Abdelmajid Chaker

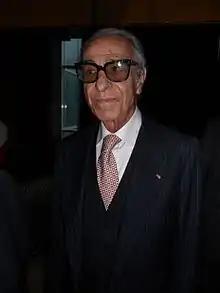
Chaker in 2013

Abdelmajid Chaker (23 March 1927 – 25 October 2021) was a Tunisian politician and nationalist militant.